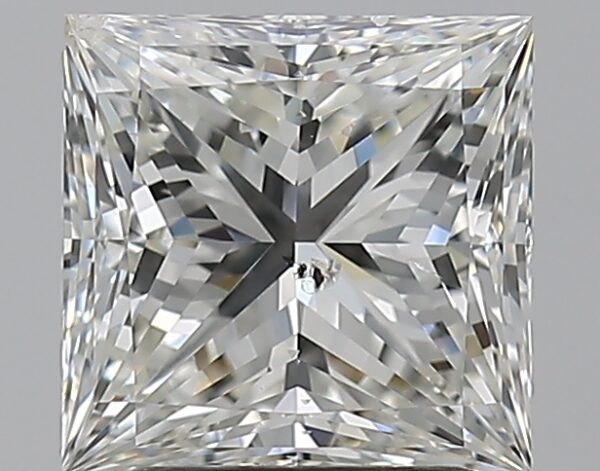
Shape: princess
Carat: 2.21
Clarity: SI2
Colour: I
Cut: EX
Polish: EX
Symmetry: EX
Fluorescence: N
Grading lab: GIA
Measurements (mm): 7.31 x 7.19 x 5.14